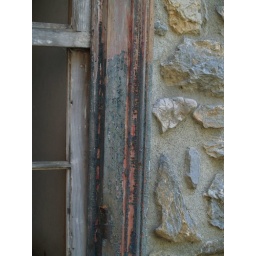
This is the window frame of an abandoned house on Hope Rd in Bethlehem Twp.